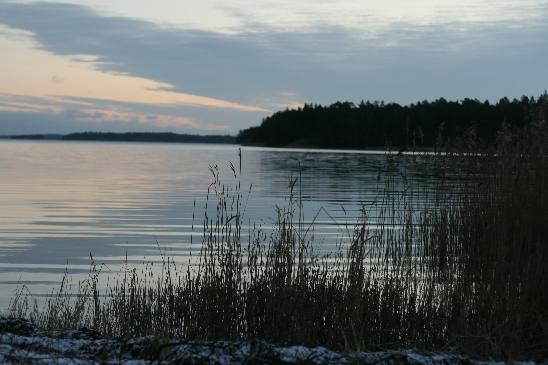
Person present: No